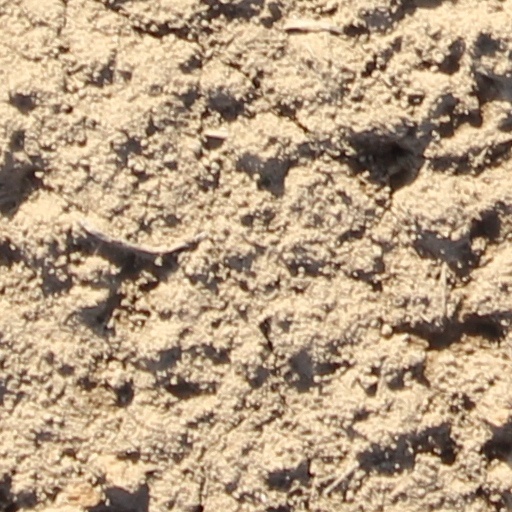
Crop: wheat